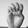
ASL letter: E